List of Kentucky supplemental roads and rural secondary highways (200–299)

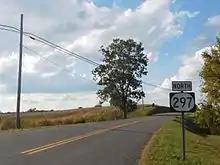
KY 297 in Crittenden County leaving US 60

Kentucky Route 297 is a rural secondary highway in northern Crittenden County. The highway begins at US 60 opposite the northern terminus of KY 2132 west of Marion. KY 297 heads northwest along a low ridge between the headwaters of several creeks. The highway meets the south end of KY 2123 south of Sheridan and the runs concurrently with KY 723 through Irma. KY 297 reaches its northern terminus at KY 135 opposite Elizabethtown Ferry Road west of Tolu.